Tedral

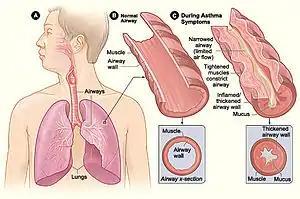
Asthma is a chronic condition that affects the airways in the lungs. The image shows the difference between a healthy bronchial airway (left) and a bronchial airway during an asthma attack (right). Exposure to asthma triggers can lead to inflammation and narrowing of airways in asthma patients, resulting in asthma attacks and breathing difficulties. And Tedral exerts its therapeutic effects by decreasing airway responsiveness to allergens and relaxing the smooth muscle of the airways, thereby, making breathing easier.

Tedral is an oral bronchodilator, which contains three active ingredients, including (1) theophylline, (2) ephedrine, and (3) phenobarbital. It was indicated for the symptomatic relief of asthmatic bronchitis, chronic bronchial asthma, COPD or other bronchospastic disorders. It was usually used as an added-on therapy in asthmatic patients with inadequate symptomatic control even with inhaled bronchodilators or inhaled corticosteroids. Besides, it could also be used as a prophylactic treatment for the prevention of asthmatic attacks.